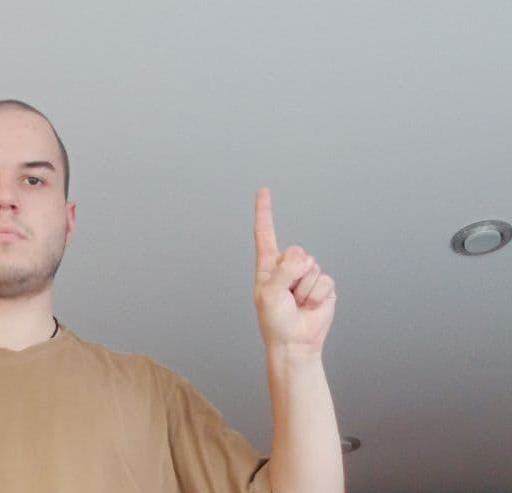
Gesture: one